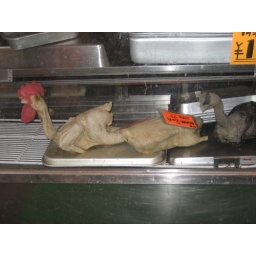
Old dirty chickens in Chinatown.